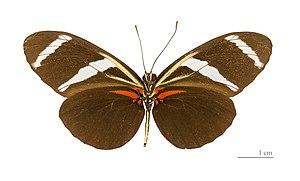
Heliconius antiochus est une espèce de lépidoptère appartenant à la famille des Nymphalidae, à la sous-famille des Heliconiinae et au genre Heliconius.